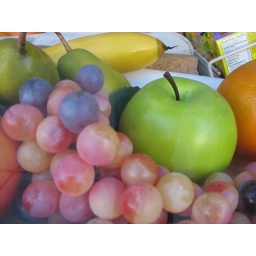
plastic fruit in the window